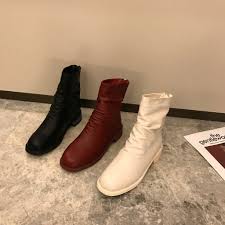
Waste category: shoes